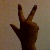
The image shows a hand gesture representing the number 3 in Indian Sign Language.